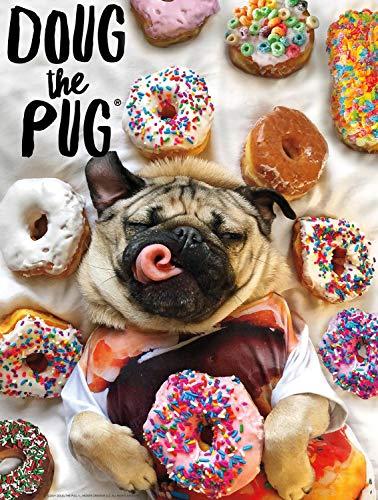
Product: Buffalo Games - A Dog's Life - Doug The Pug - Donut Doug - 750 Piece Jigsaw Puzzle
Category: Toys & Games | Puzzles | Jigsaw Puzzles
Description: Great Condition.
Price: $10.99
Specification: ProductDimensions:2.1x7.9x7.9inches|ItemWeight:1.1pounds|ShippingWeight:1.1pounds(Viewshippingratesandpolicies)|ASIN:B07N4KQY9D|Itemmodelnumber:17333|Manufacturerrecommendedage:14yearsandup